Ambon (liturgy)

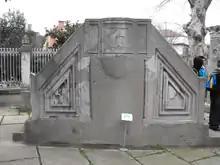
Ancient ambon outside Hagia Sophia in Constantinople (Istanbul, Turkey)

The ambon is the platform from which the deacon reads the Gospel and says the litanies, and the priest gives the dismissal during the Divine Services.